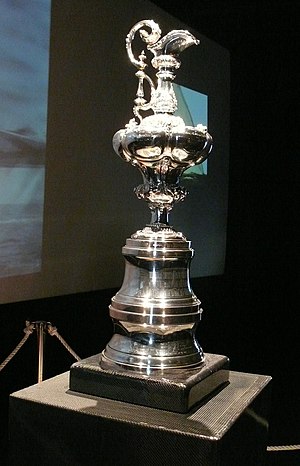
Alinghi / Historien
The Auld mug
Alinghi er navnet på et America's Cup-syndikat fra Schweiz. Den 2. marts 2003 vandt det pokalen som det første europæiske hold siden 1851. Yderligere satte det historie ved at være det første hold nogensinde, der vandt sejlsportens vigtigste trofæ i første forsøg.